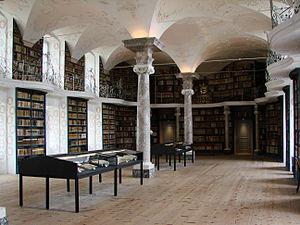
Bibliothèque le l'abbaye d'Einsiedeln (Suisse).
Le manuscrit Einsiedeln 121 est celui d'un graduel en grégorien, conservé auprès de l'abbaye territoriale d'Einsiedeln. Attribué au Xᵉ siècle d'après des études récentes, ce graduel complet issu de la famille sangallienne est de nos jours considéré comme un de meilleurs manuscrits grégoriens, avec le cantatorium de Saint-Gall ainsi que le manuscrit Laon 239.
Les neumes sangalliens sont un groupe de graphies musicales employées dans les manuscrits du chant grégorien, copiés à l'abbaye de Saint-Gall et alentour.
Si le chant grégorien avait été composé, pour la première fois, dans le diocèse de Metz à la fin du VIIIᵉ siècle, ses immenses développement et raffinement furent parachevés auprès des monastères dans le royaume carolingien dans le siècle suivant, grâce à la Renaissance carolingienne. Dès lors, les abbayes d'Occident demeurent jusqu'ici de principaux défenseurs et exécutants de ce chant, premier sommet de la musique occidentale.